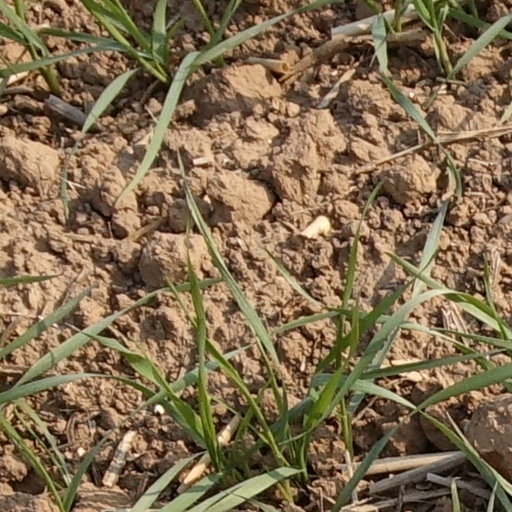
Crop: wheat